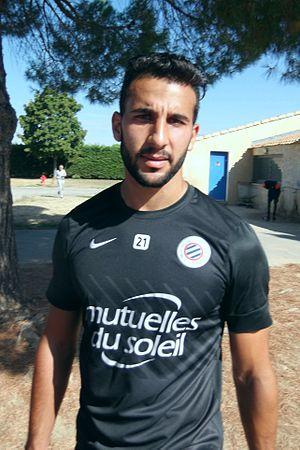
Août 2013.
Abdelhamid El Kaoutari né le 17 mars 1990 à Montpellier est un footballeur international marocain qui évolue en tant que défenseur central.